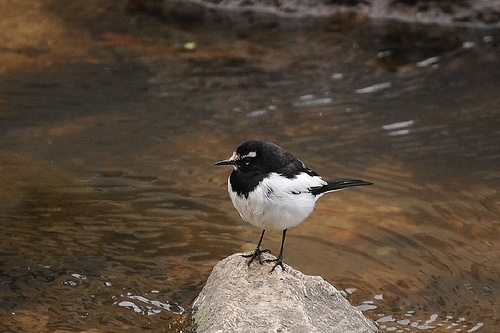
A black and white bird sitting on top of a rock in a river.
A black and white bird is standing on a rock.
A small bird stands on a rock in some water.
A bird is sitting on a rock with a gentle water current flowing behind it.
A black and white bird perched on top of a rock.